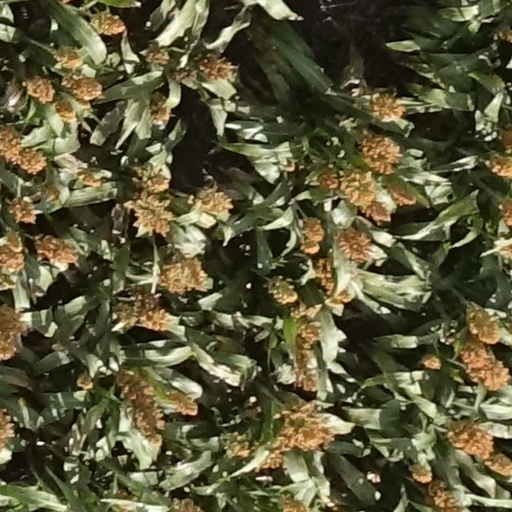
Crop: sorghum